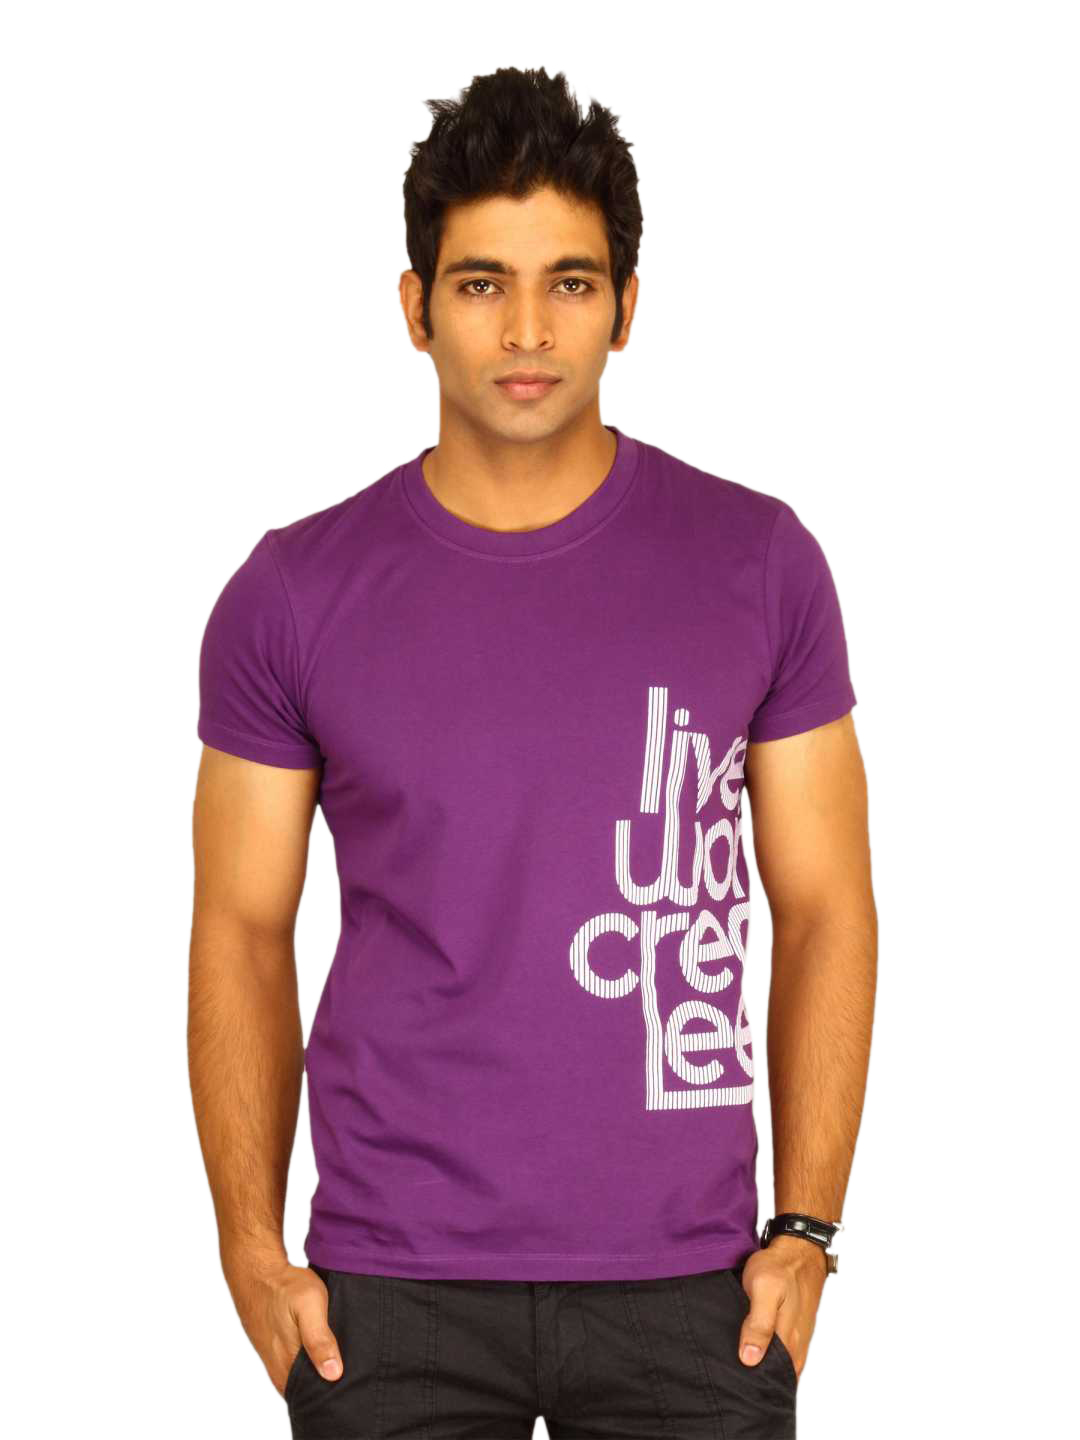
Lee Men's Live Purple T-shirt
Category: Apparel / Topwear / Tshirts
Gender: Men
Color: Purple
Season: Summer 2011
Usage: Casual